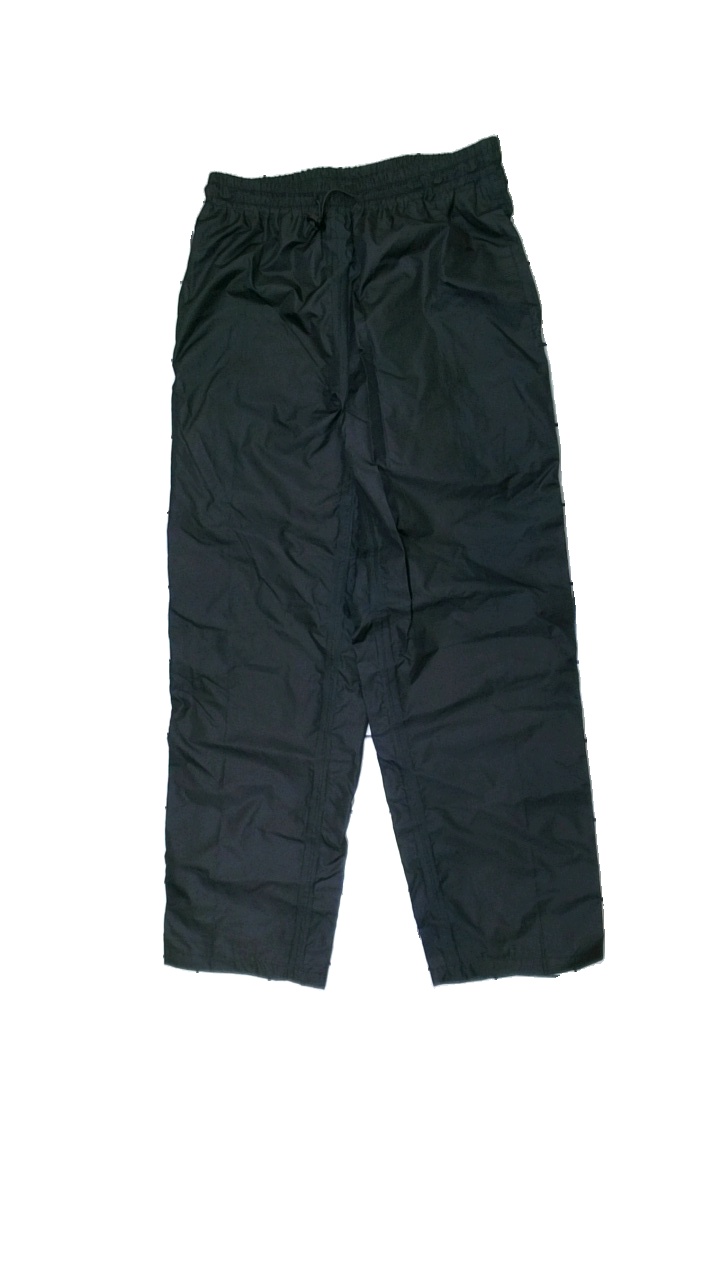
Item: Outerwear (Ladies)
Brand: Craft
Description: Black outerwear trousers from Craft, size M. Okay condition.
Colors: Black
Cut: Regular
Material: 100% poly
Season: Autumn
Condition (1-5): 3
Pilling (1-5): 5
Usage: Reuse
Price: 50-100